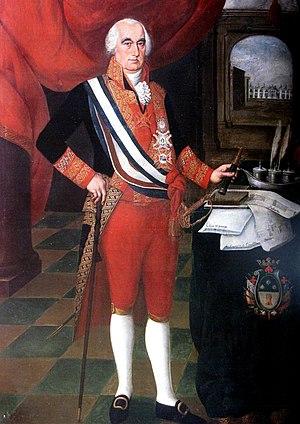
José Fernando de Abascal y Sousa, premier marquis de la Concordia, était un noble, militaire et haut fonctionnaire colonial espagnol, qui fut vice-roi du Pérou de 1806 à 1816.
La vice-royauté du Pérou a été créée en 1542, comme district administratif de l'Empire espagnol sous la Maison d'Autriche, et considérée comme un Royaume de la Couronne de Castille. La justification juridique de cette fission monarchique étant le renoncement du dernier prince inca, le Prince impérial Paullu Inca aux droits dynastiques quéchua à l'Empire Catholique de Charles Quint, devenant lui alors Roi du Pérou et successeur légitime des Incas de Cuzco. Elle comprenait à l'origine l'ensemble de l'Amérique du Sud sous domination espagnole, jusqu'à ce que sa taille ne contraigne à la subdiviser en plusieurs vice-royautés afin d'en faciliter la gouvernance, fruit des politiques modernistes des Bourbons. Le Royaume cessera officiellement en 1824 lorsque le dernier vice-roi, José de la Serna se rendra à Simón Bolívar après la bataille d'Ayacucho ; devenant celui-ci dictateur, la République est établie.
La Révolution de Chuquisaca est le soulèvement populaire survenu le 25 mai 1809 dans la ville de Chuquisaca, sise alors dans la vice-royauté du Río de la Plata. La Real Audiencia de Charcas, avec l’appui des milieux indépendantistes et du collège des docteurs de l’université, destituèrent le gouverneur en place et formèrent leur propre comité local de gouvernement. Ce mouvement de rébellion se produisit dans un contexte de flottement politique consécutif à l’occupation par les troupes napoléonniennes d’une partie de la métropole espagnole ; la mise en détention de la famille royale par la France avait déterminé la création en Espagne de diverses juntes prétendant régner sur les territoires d’outre-mer au nom du souverain déchu.
La Guerre d’indépendance de l’Argentine, aussi appelée Guerre des Provinces unies du Río de la Plata est l’ensemble des batailles et campagnes militaires qui, dans le cadre des guerres d’indépendance hispanoaméricaines, eurent lieu en Amérique du Sud et auxquelles prirent part des forces militaires des Provinces unies du Río de la Plata, État qui succéda à la Vice-royauté du Río de la Plata et fut le prédécesseur de la République d’Argentine.